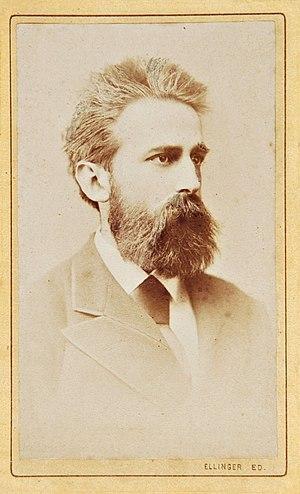
Ladislaus, comte Szögyény-Marich de Magyar-Szögyén et Szolgaegyháza est un diplomate austro-hongrois, d'origine hongroise, qui a joué un rôle diplomatique important avant la Première Guerre mondiale.